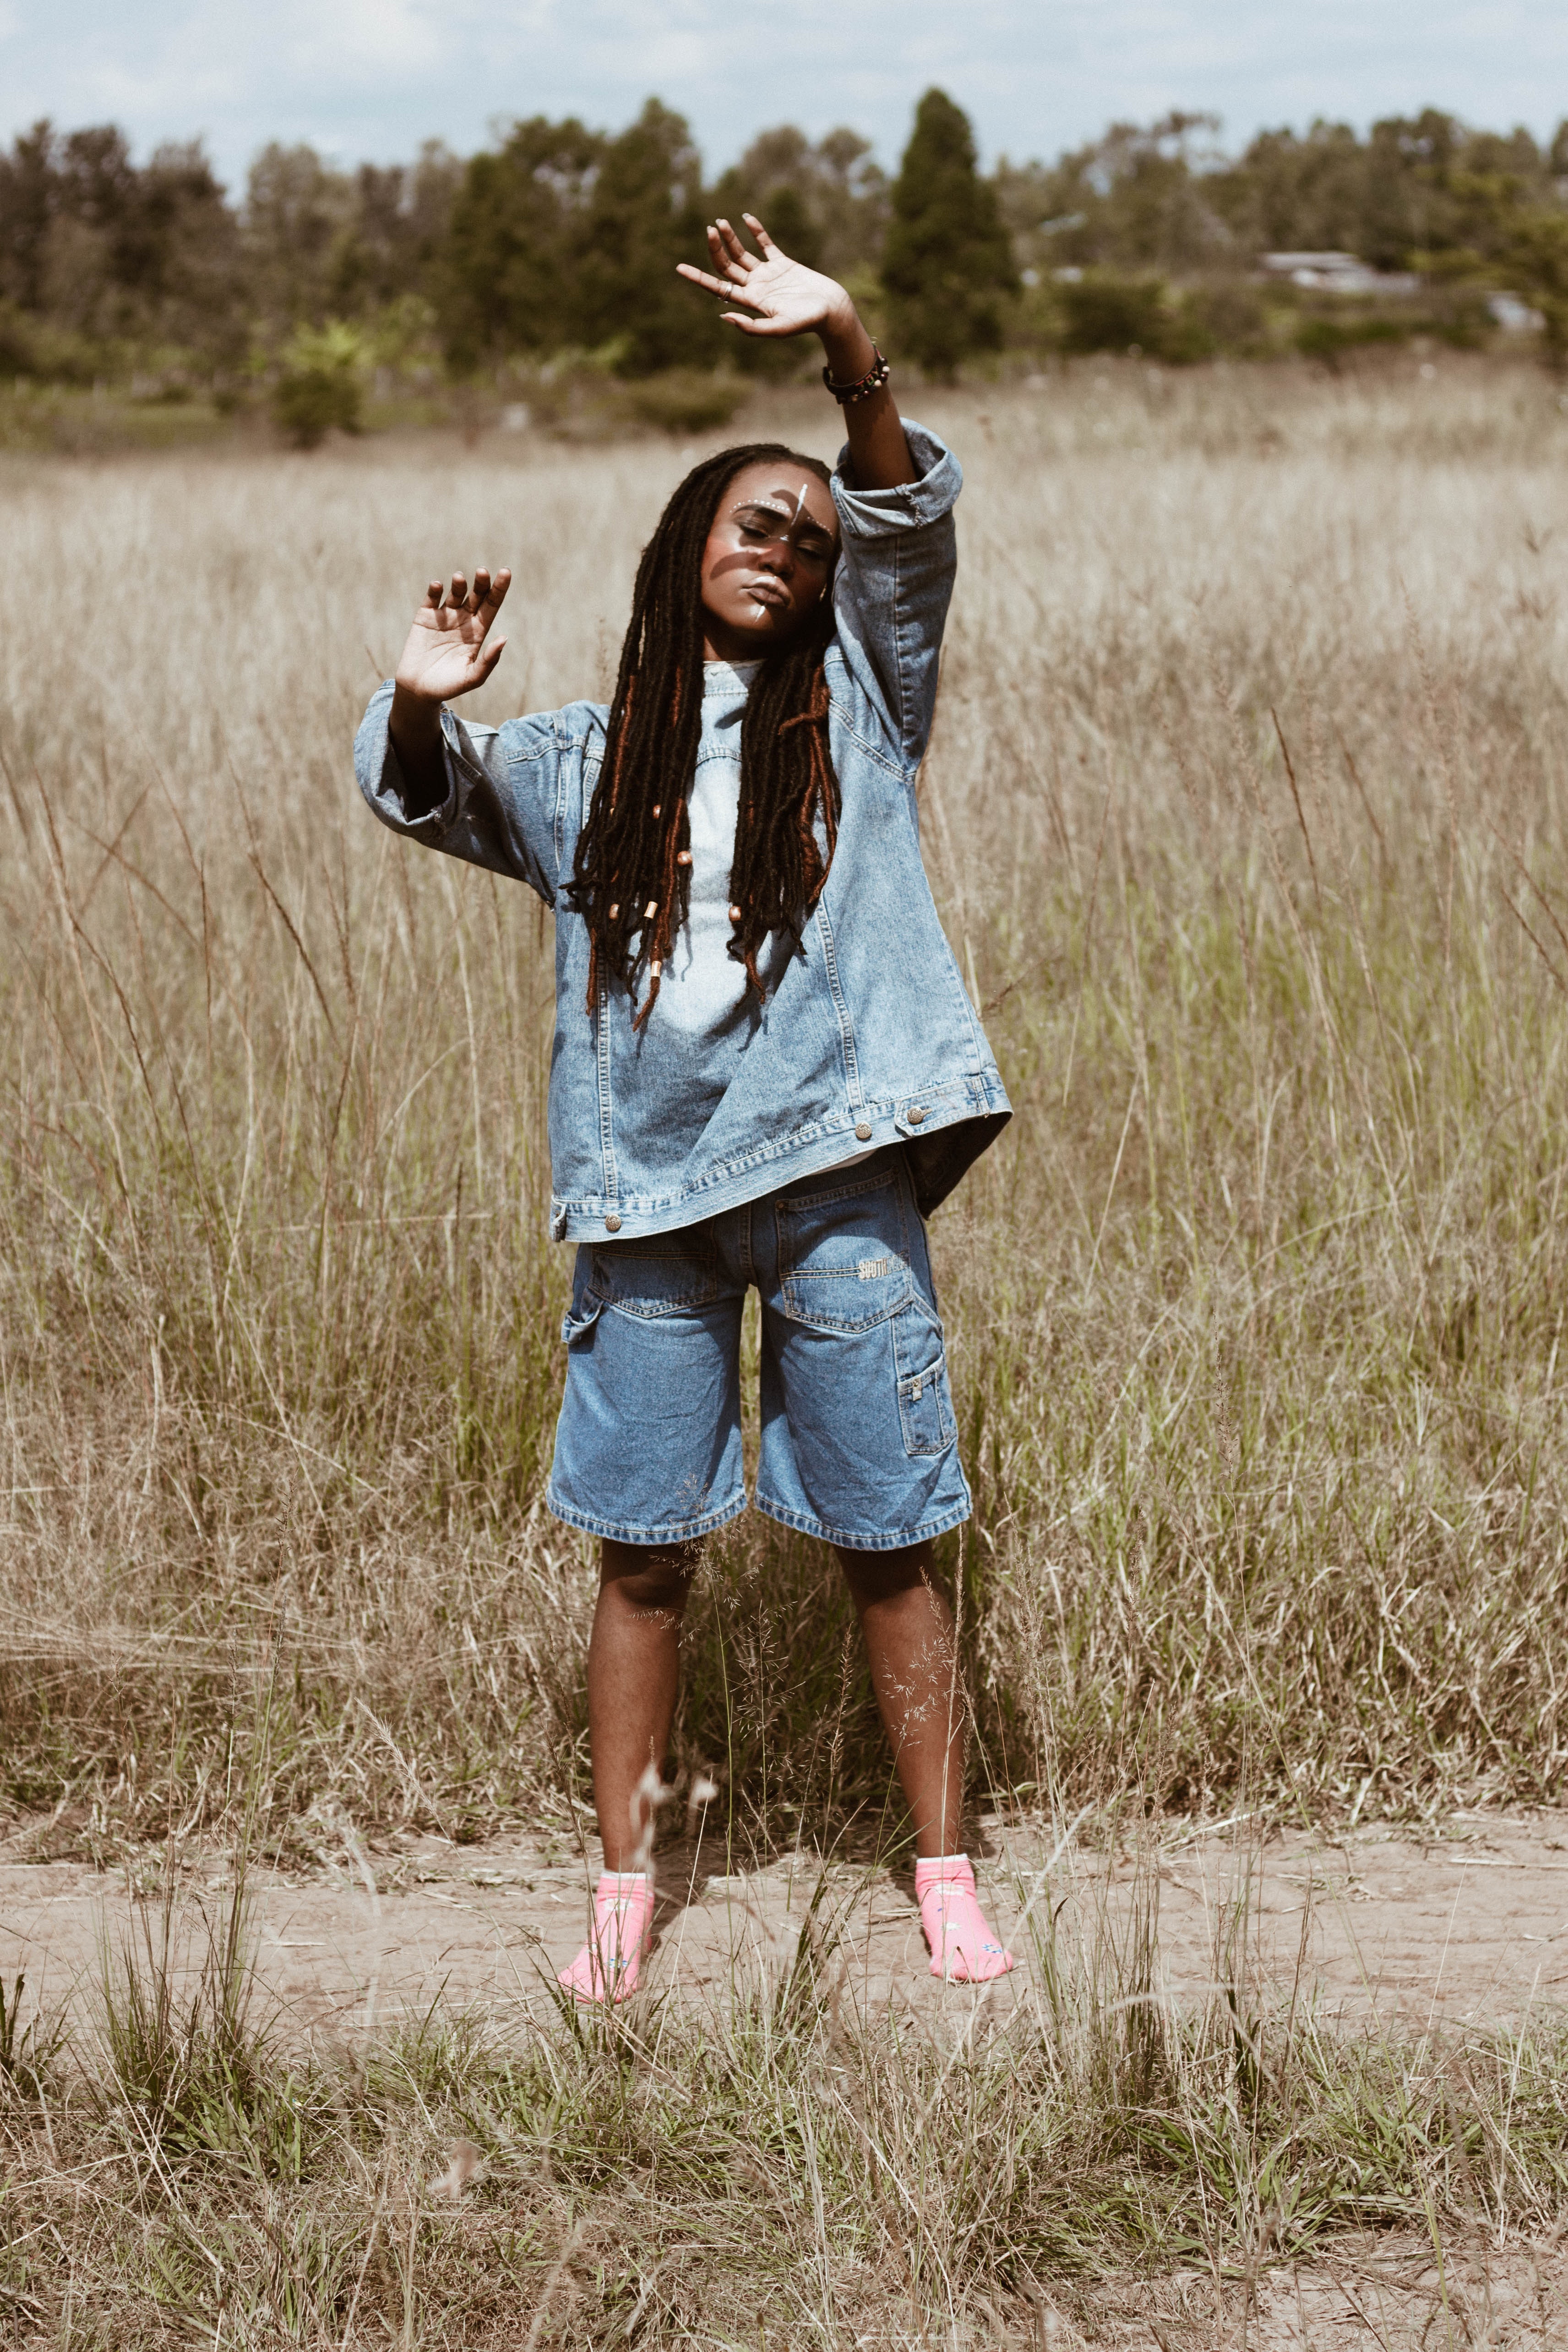
People in nature, photograph, grassland, grass, beauty, long hair, grass family, fashion, denim, prairie, photography, ecoregion, summer, brown hair, meadow, photo shoot, fun, plant, happy, outerwear, textile, field, jeans, dress, straw, black hair